MV Sealth

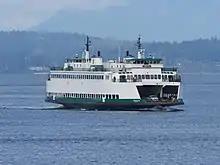
"Sealth" nearing Colman Dock

The "Sealth" was not listed to return to the San Juan Islands in late 2015. She was in service at Seattle/Bremerton and switched to the Vashon route mid-fall and she remained there until the Winter 2016 schedule began. She replaced the as the inter-island ferry in the San Juans when it was retired. She is currently on the San Juan’s inter-island and San Juans Anacortes routes during low traffic times of day.